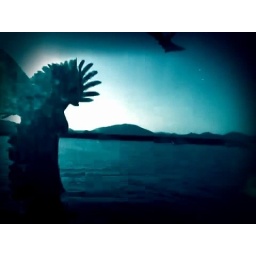
nature animals birds - Taken at 3:55 PM on January 27, 2010 - uploaded by ShoZu